Barak Valley

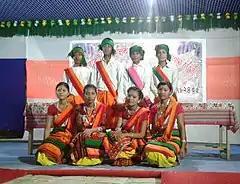
Bishu dimasa festival of Un-divided Cachar valley

"Busu Dima" is an annual cultural festival celebrated by the Dimasa Kachari tribe of North Cachar Hills and Cachar of Barak valley. It is the biggest harvesting agricultural festival. It is celebrated after the completion of grain harvest in different villages of the valley and hills. The festival is usually organised in the month of January.